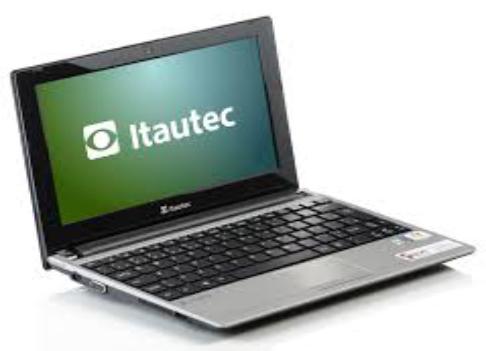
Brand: Itautec
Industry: Electronic